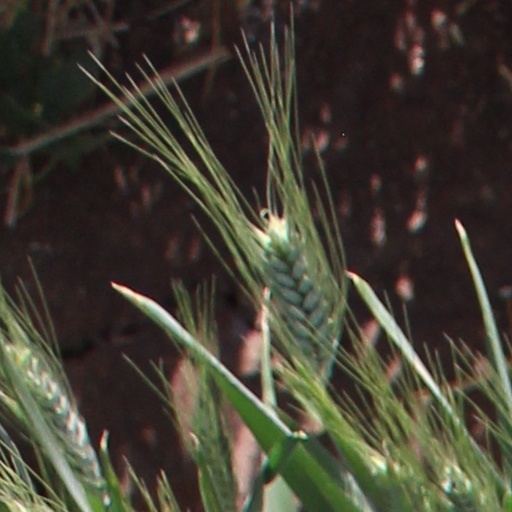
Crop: wheat